Instituto Superior Técnico

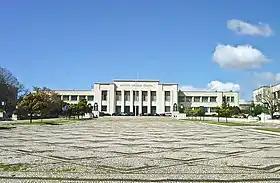
Central Pavilion of the Alameda campus, the main building of IST

In 1948, IST hosted the "Fifteen Years of Public Works" exhibition, an event organized by the Portuguese State to exhibit the new infrastructures built in the first 15 years of the "Estado Novo". The statue of a woman holding a square and compass, by Salvador Barata Feyo, placed in the northern side of the campus, is a sculpture from this exhibition that was permanently added to the Alameda campus.